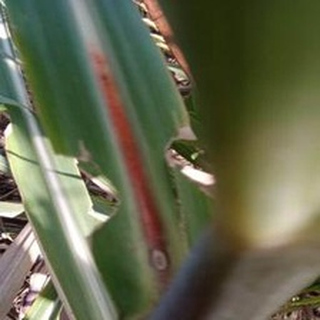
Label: sugarcane_red_rot